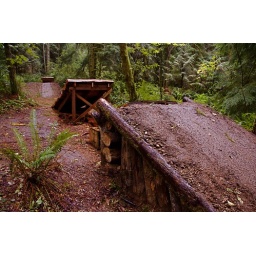
We dropped by Duthie Hill to check on the progress of the mountain bike park. Wet but enlightening.